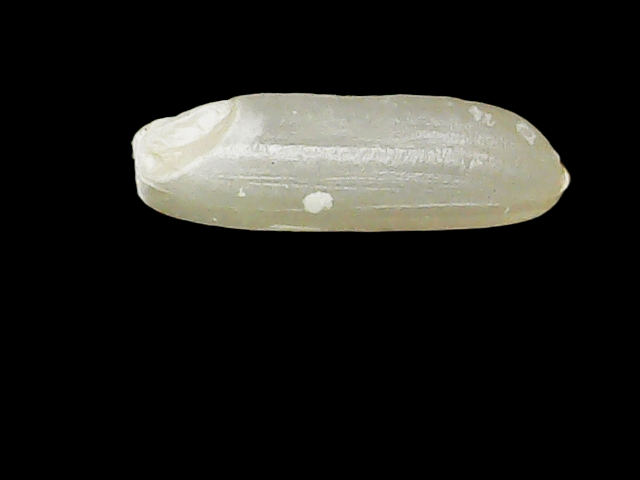
Rice variety: Binadhan7